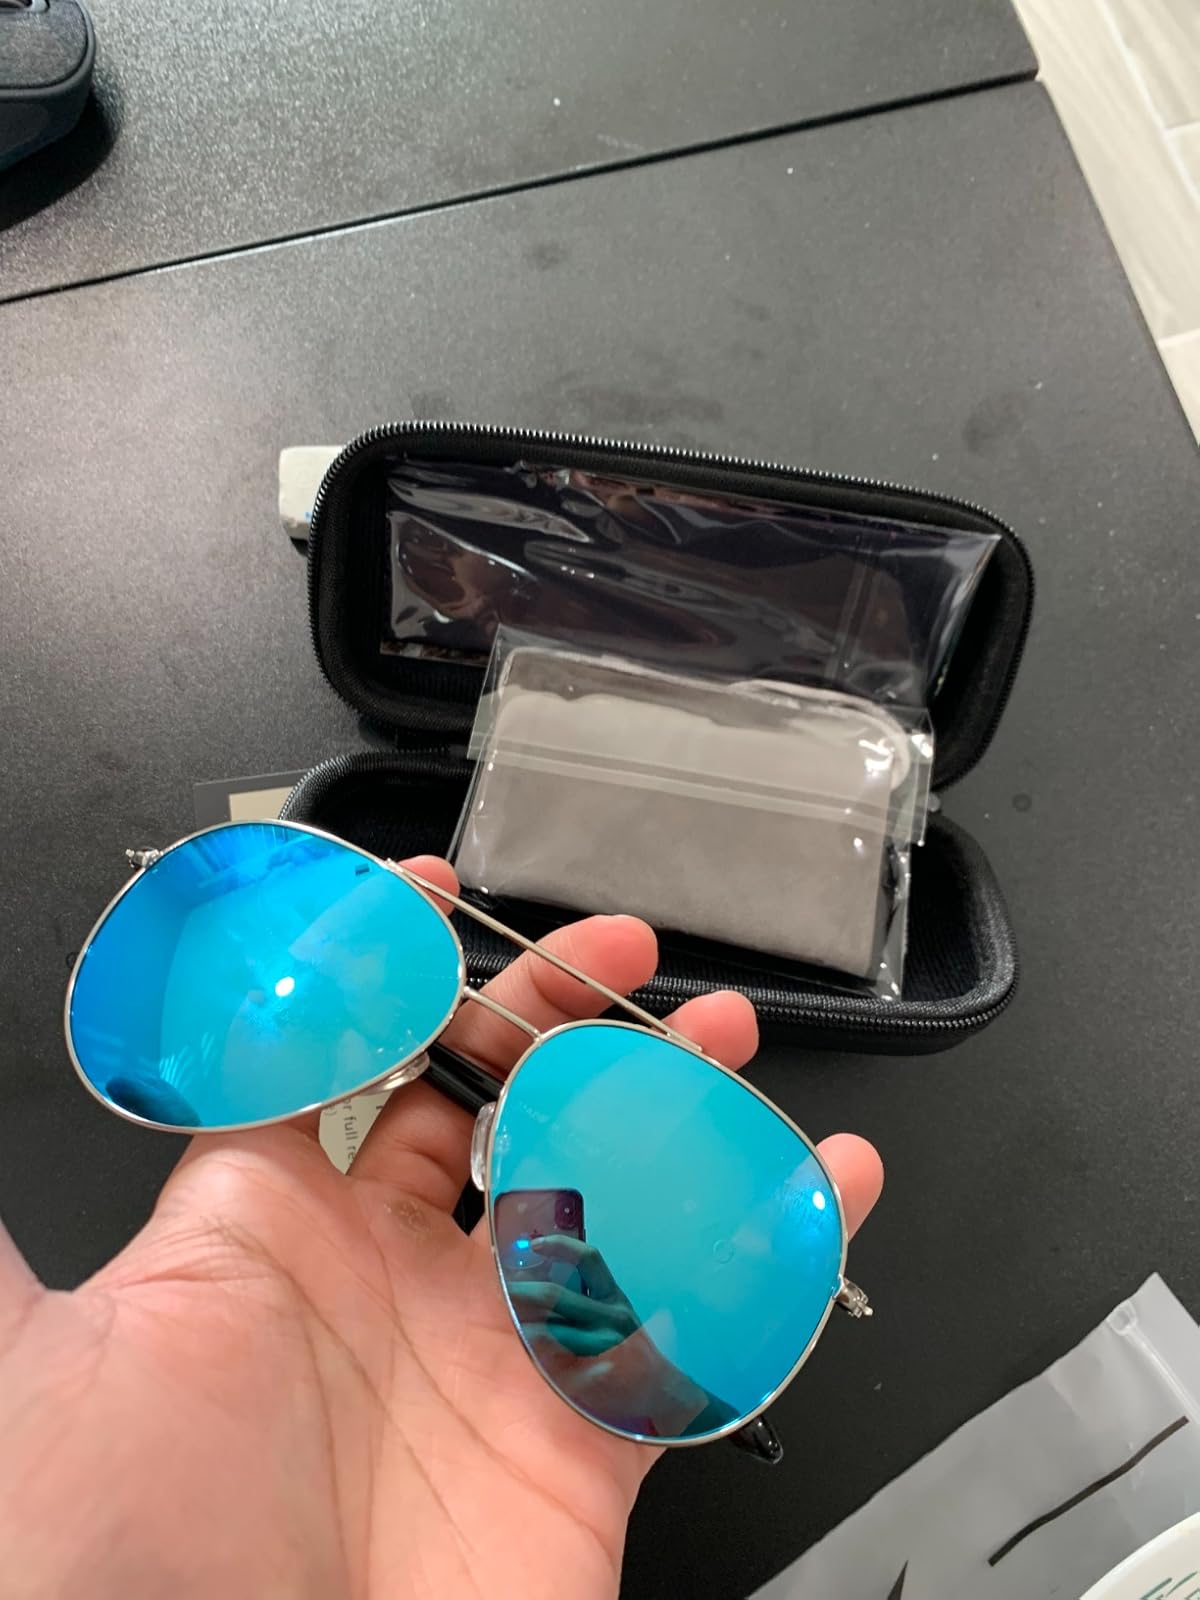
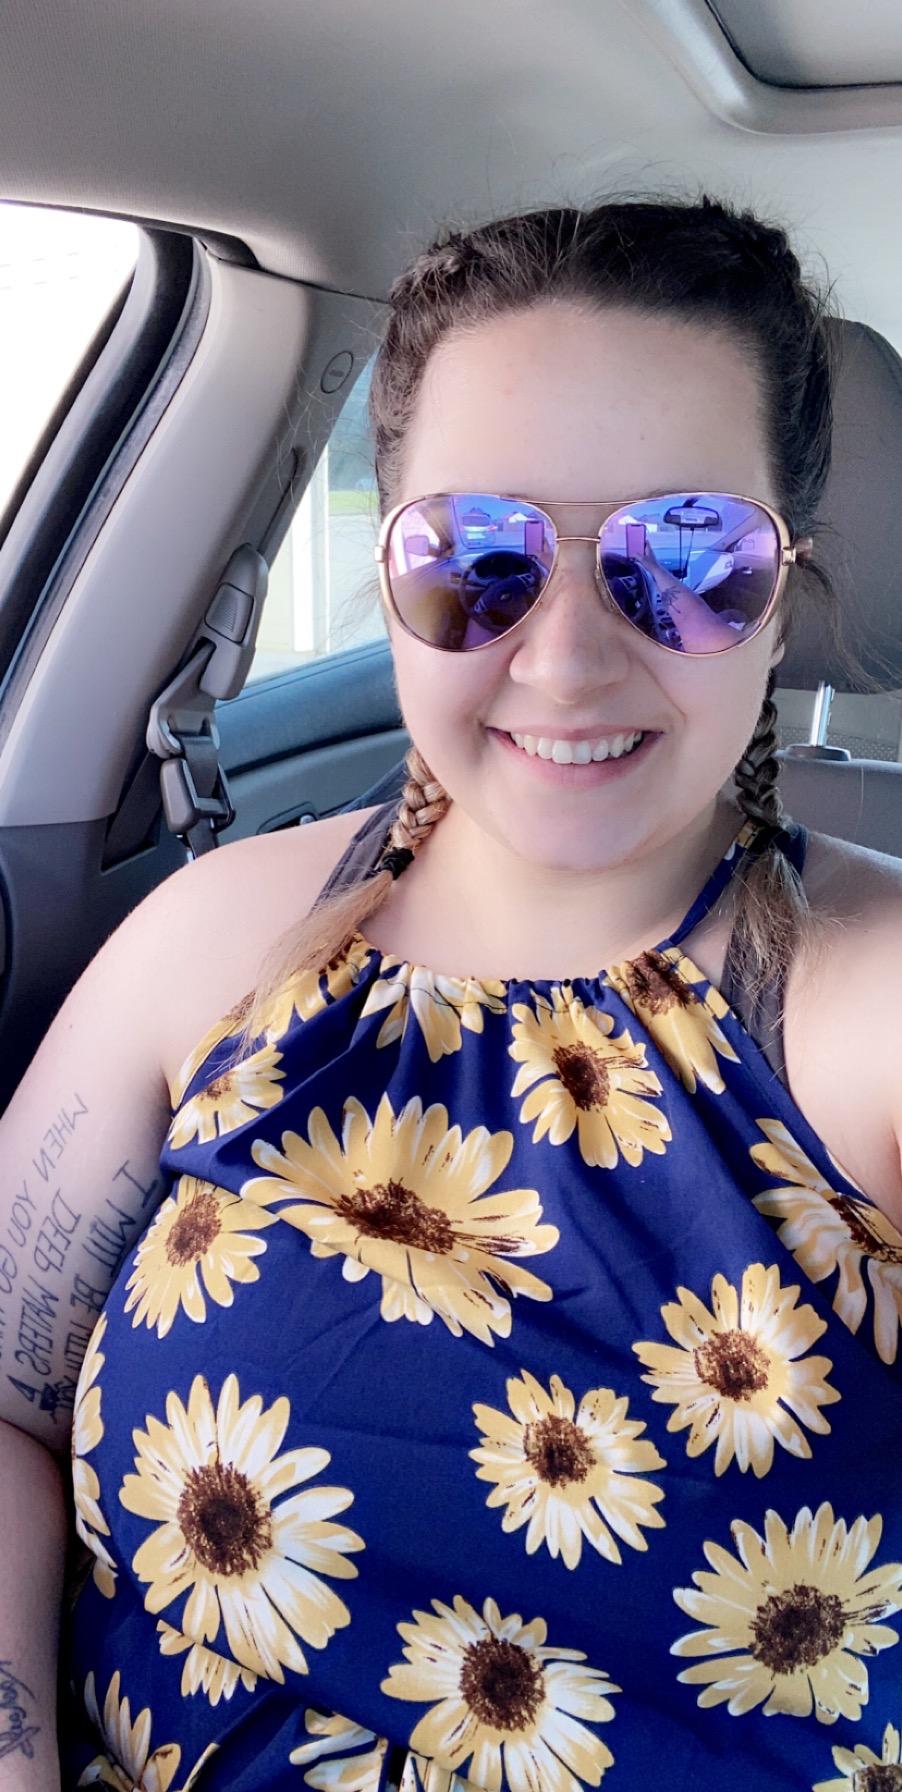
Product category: accessories_sunglasses
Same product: no